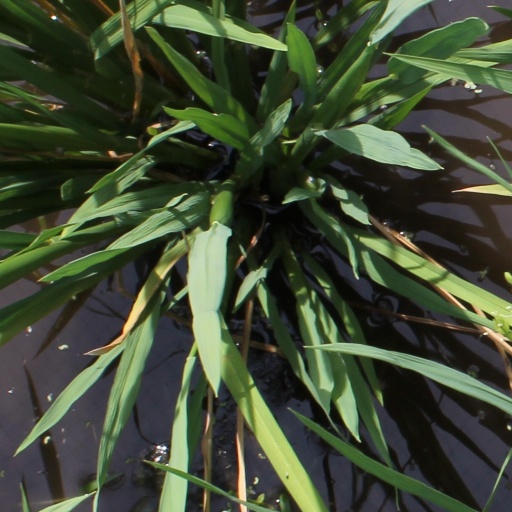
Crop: rice